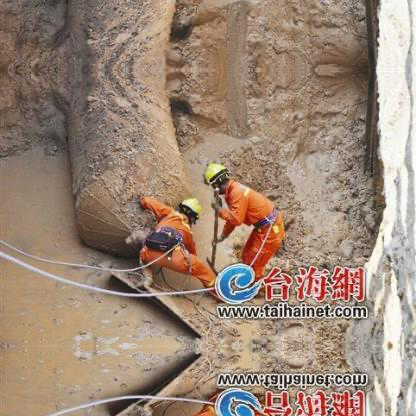
Objects in the image:
label: helmet
label: helmet